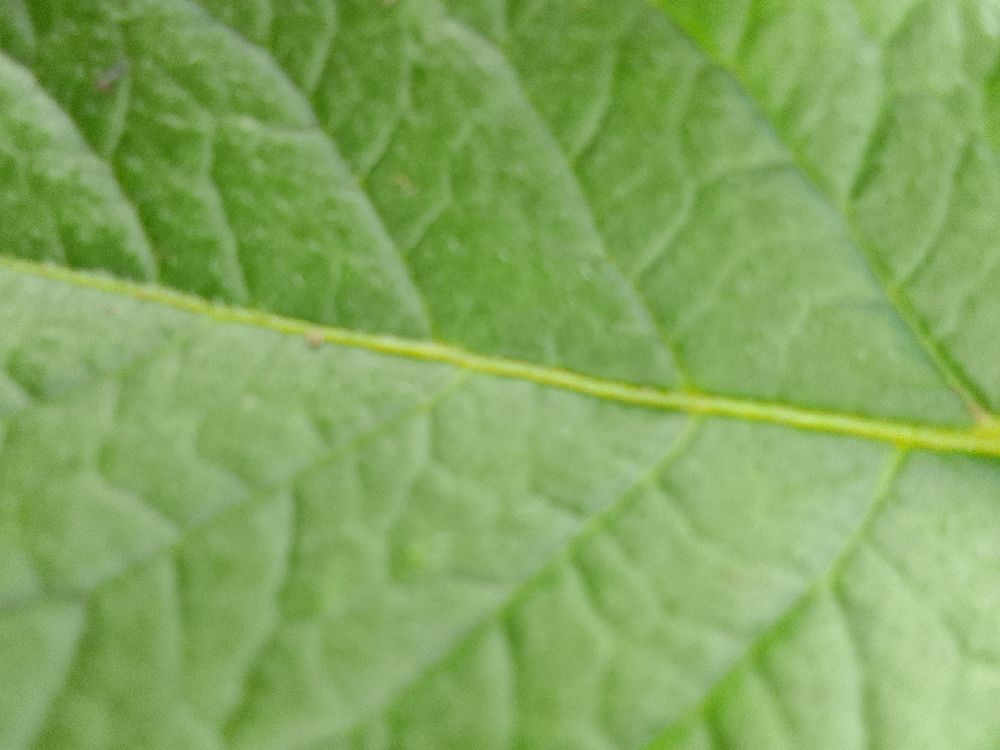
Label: Healthy